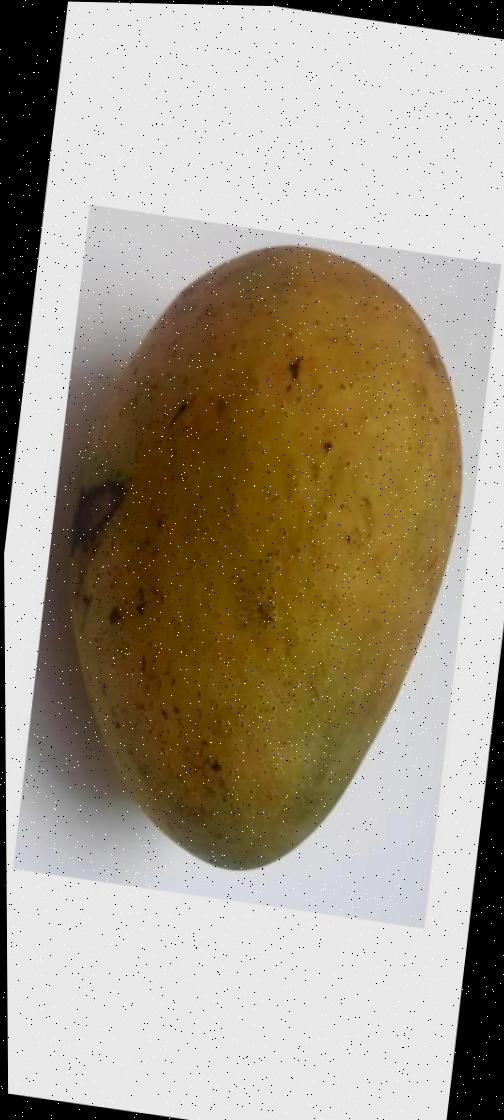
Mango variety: Ashshina Classic